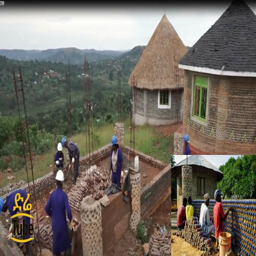
meet the man who 's building houses from plastic bottles